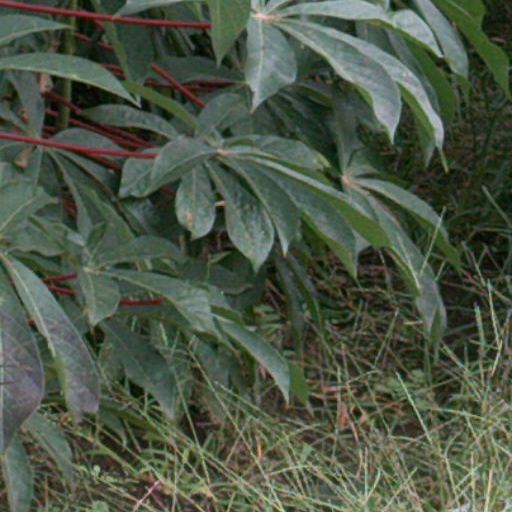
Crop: cassava